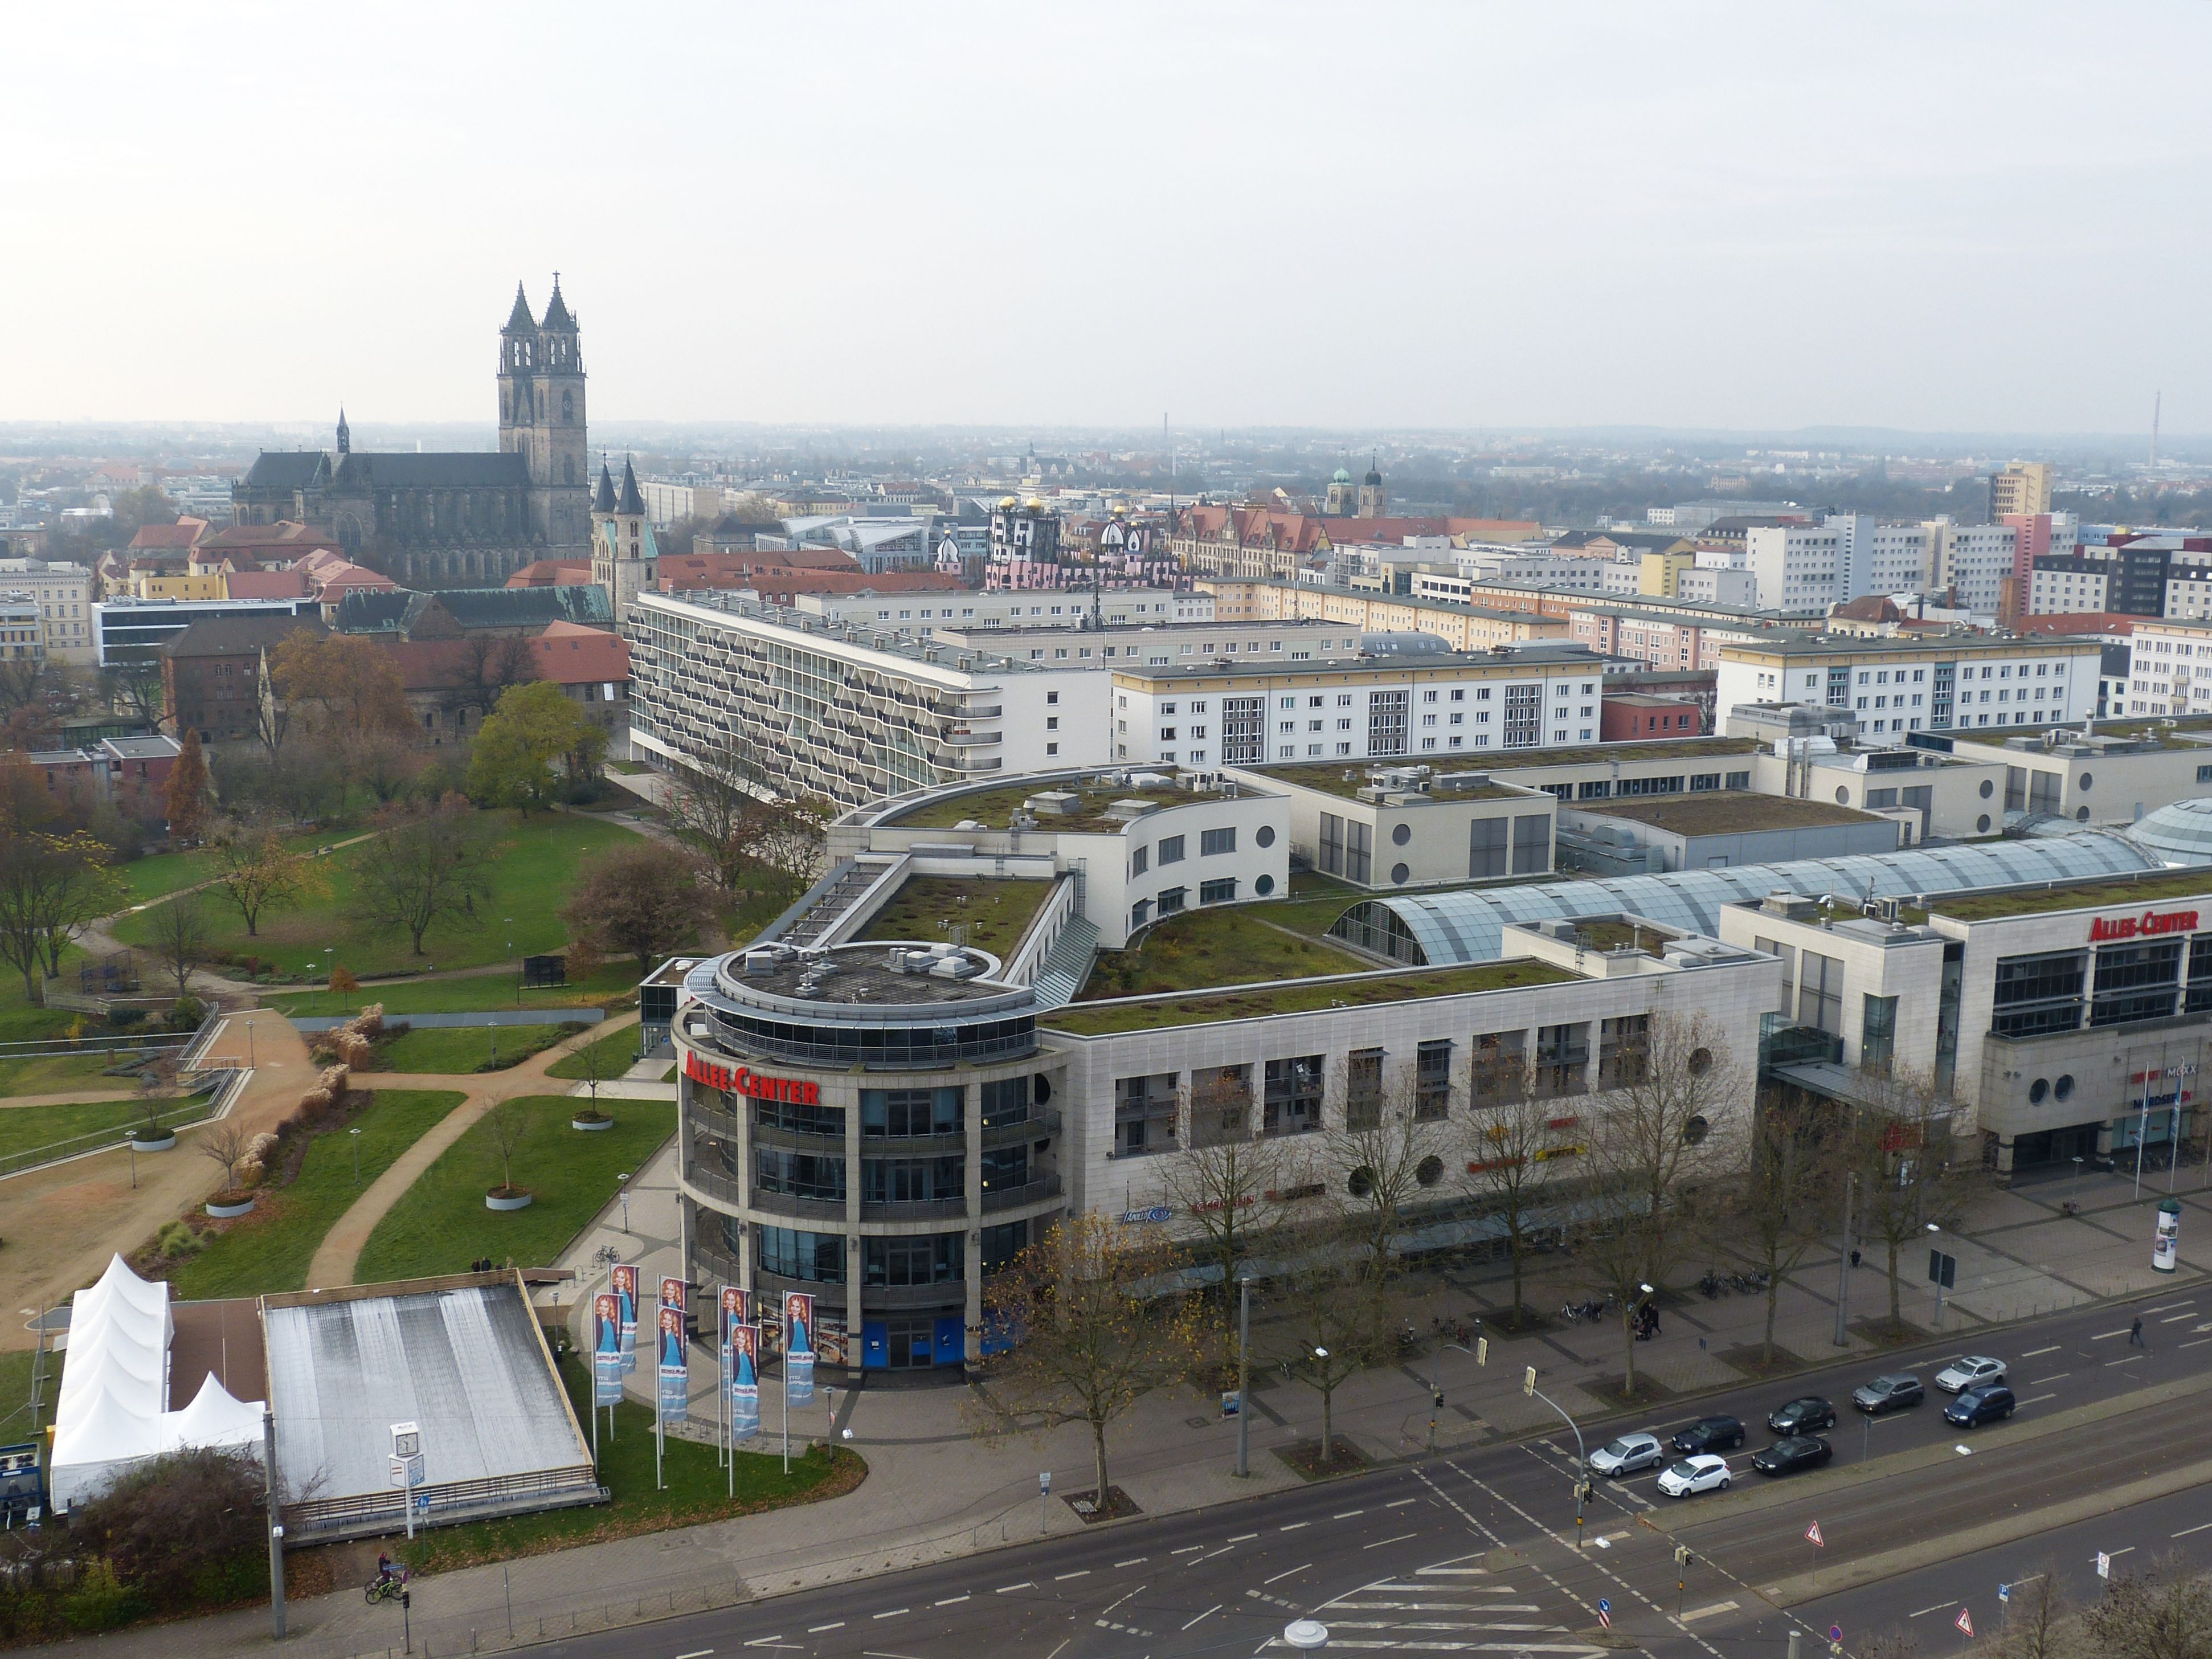
structure, skyline, town, view, city, cityscape, downtown, transport, vehicle, park, landmark, church, stadium, tower block, public transport, gothic, city view, old town, arena, outlook, dom, bird's eye view, saxony anhalt, aerial photography, magdeburg, urban area, residential area, shopping arcade, geographical feature, human settlement, metropolitan area, sport venue